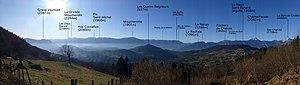
Panorama Vercors-Chartreuse, autour de Grenoble, depuis la table d'orientation des Seiglières, Saint-Martin-d'Uriage, Isère, Auvergne-Rhône-Alpes, France. (Malgré le soin apporté à cette image, si vous constatez une erreur de placement, merci de me le faire savoir par message)
Le massif de la Chartreuse est un massif montagneux des Préalpes, à la limite des départements français de l'Isère et dans une moindre mesure de la Savoie. Il culmine à 2 082 mètres d'altitude à Chamechaude. Il est constitué essentiellement de calcaires disposés en successions d'anticlinaux et de synclinaux formant de longues lignes de crêtes orientées du nord au sud. Les dépressions, au fond desquelles coulent le Guiers et ses affluents, sont séparées par des cols. Le massif, soumis à un climat océanique montagnard, connaît des précipitations relativement importantes mais l'eau est absente de la surface ; elle s'écoule rapidement dans les réseaux karstiques creusés dans le calcaire.
Saint-Martin-d'Uriage est une commune française située dans le département de l'Isère, en région Auvergne-Rhône-Alpes.